Little India (Middlesex County, New Jersey)

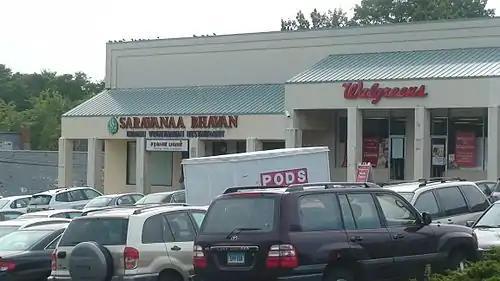
Saravana Bhavan restaurant off Oak Tree Road in Edison

Oak Tree Road in Edison and Iselin is home to over 400 South Asian business establishments, including dining, halal grocery, jewelry, apparel and electronics retailing, and entertainment. Many come to the area for its traditional gold and Maharashtrian jewelry retailers. Indian-American supermarket chain Patel Brothers has several locations on the strip.